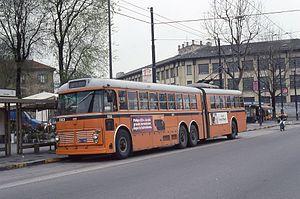
Viberti Rimorchi SRL - C.I.R. SpA, est un groupe industriel privé italien ayant son siège social Località Ca' di Capri, 104/a à Bussolengo dans la province de Vérone en Italie. C'est le fruit d'un regroupement effectué le 11 février 2011 entre trois groupes industriels spécialisés, depuis presque un siècle dans la conception et la réalisation de systèmes de transport sur route.
Le trolleybus FIAT 2472 Viberti est un modèle de trolleybus articulé fabriqué par le constructeur italien Fiat Bus et le carrossier Viberti en Italie entre 1958 et 1965.
La société Officine Viberti est une entreprise de carrosserie industrielle et un constructeur de remorques et de semi-remorques parmi les anciennes d'Italie.
Liste des modèles de trolleybus italiens par constructeur de châssis.
Liste des Lignes de trolleybus par région en Italie, anciennes et actuelles.